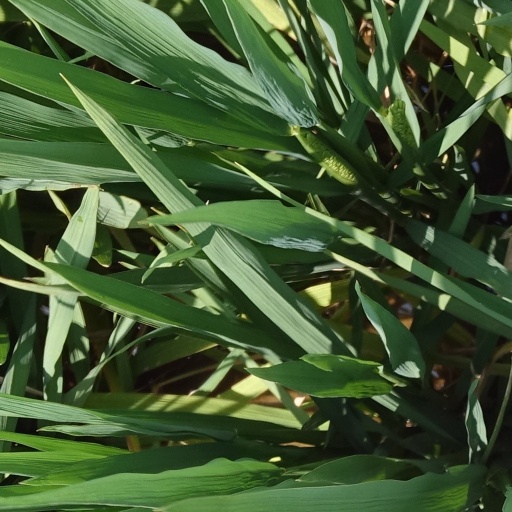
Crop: rice